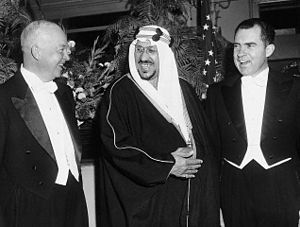
Saud af Saudi-Arabien
USA's præsident Dwight D. Eisenhower og vicepræsident Richard Nixon sammen med kong Saud af Saudi-Arabia til en middag på Mayflower Hotel i Washington D.C. i 1957.
Saud bin Abdul Aziz Al Saud var konge af Saudi-Arabien 1953-64.